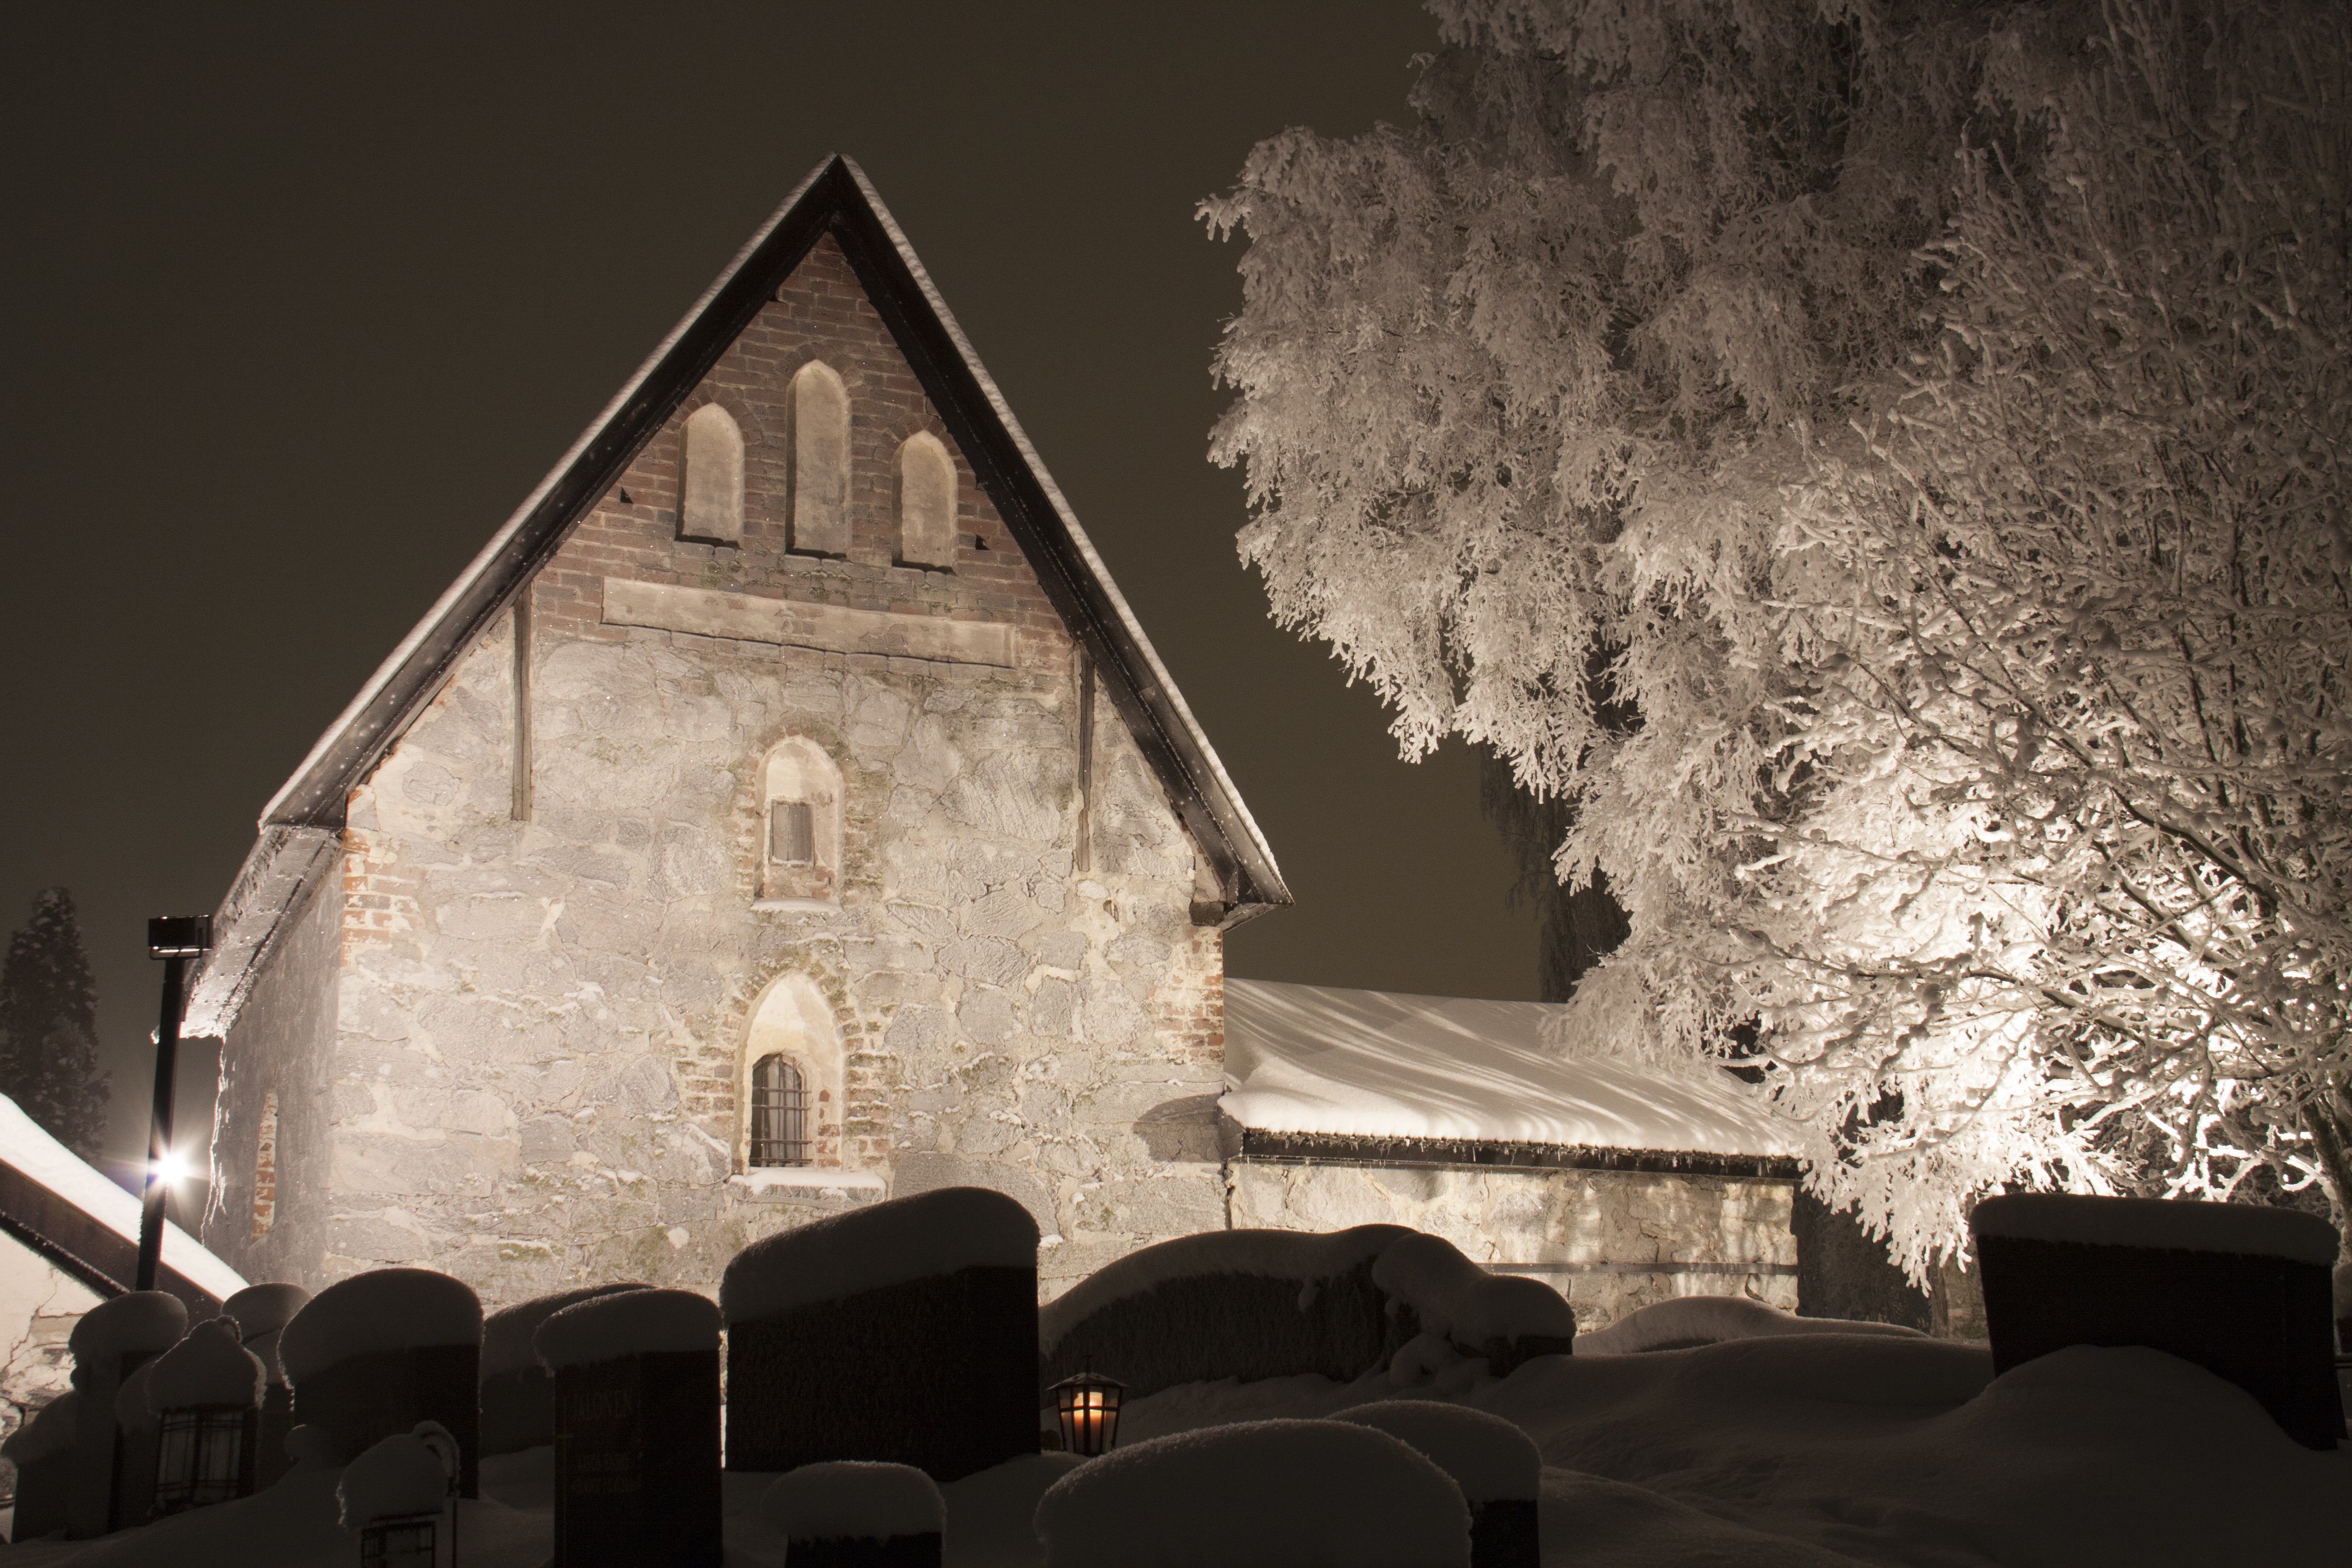
tree, snow, winter, light, night, house, birch, darkness, church, chapel, cemetery, lighting, place of worship, headstones, rime